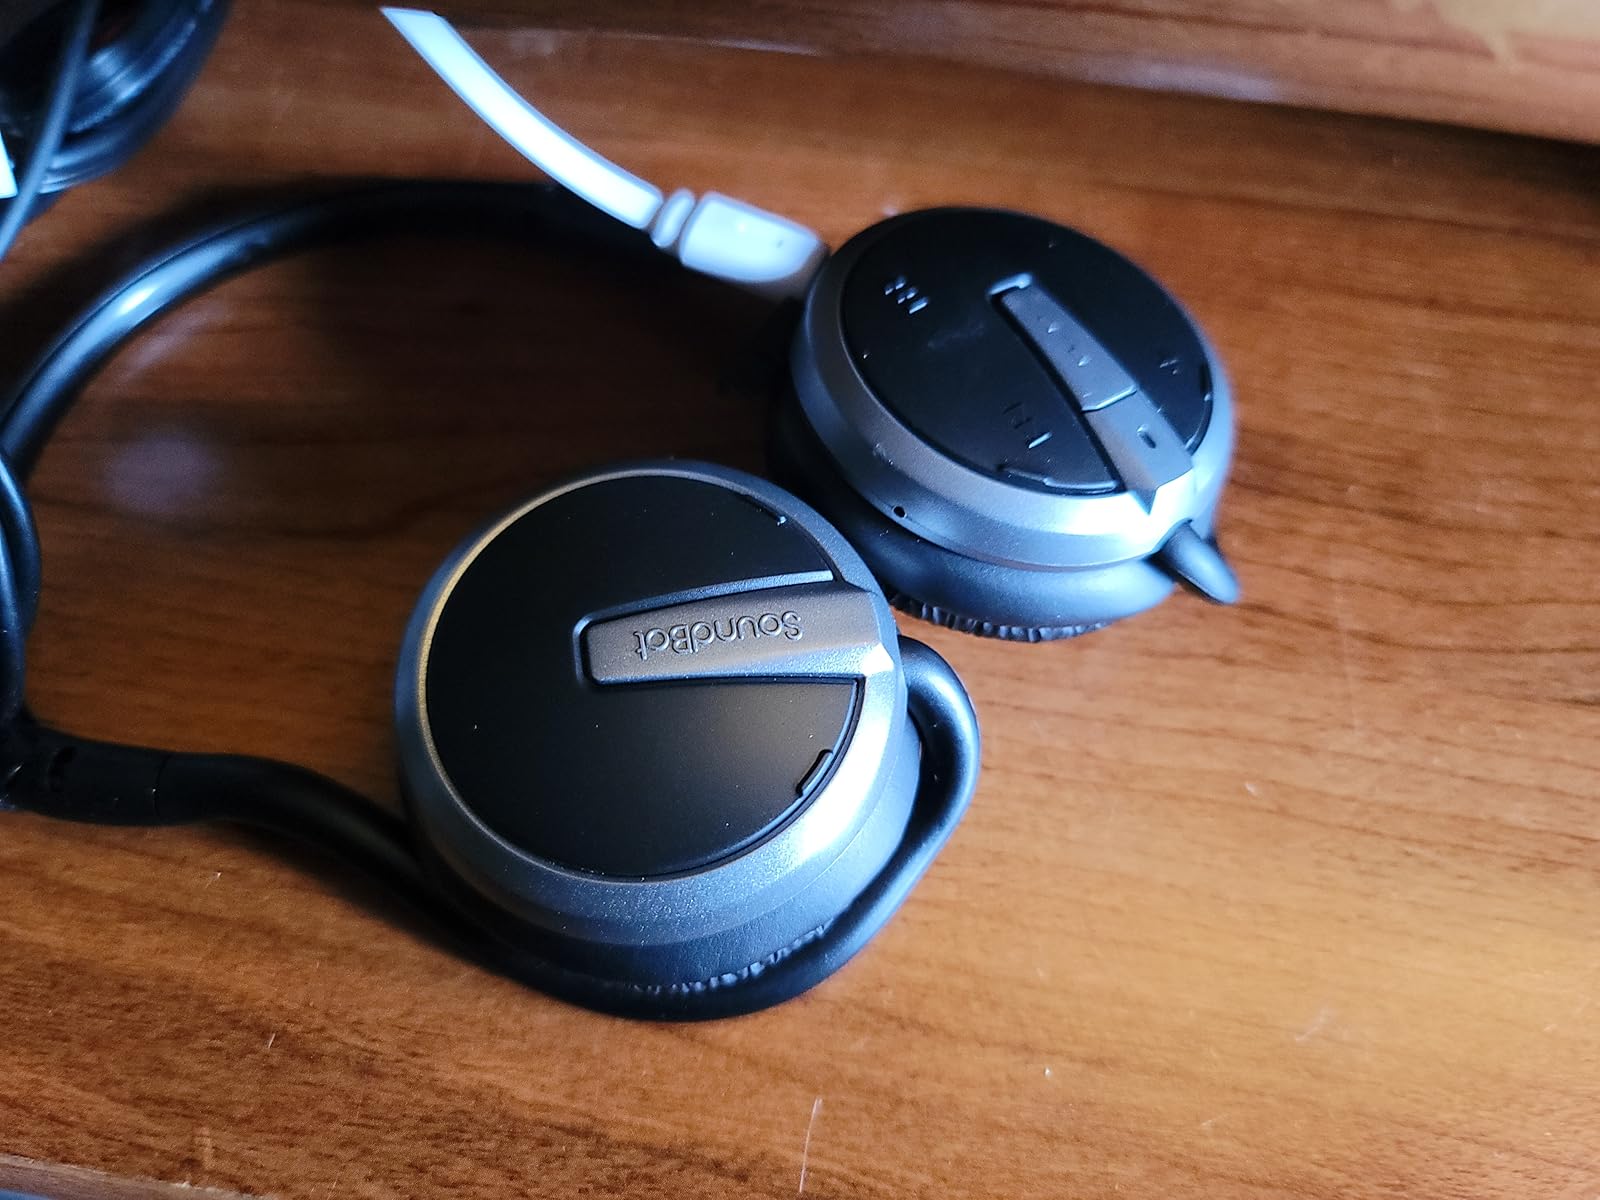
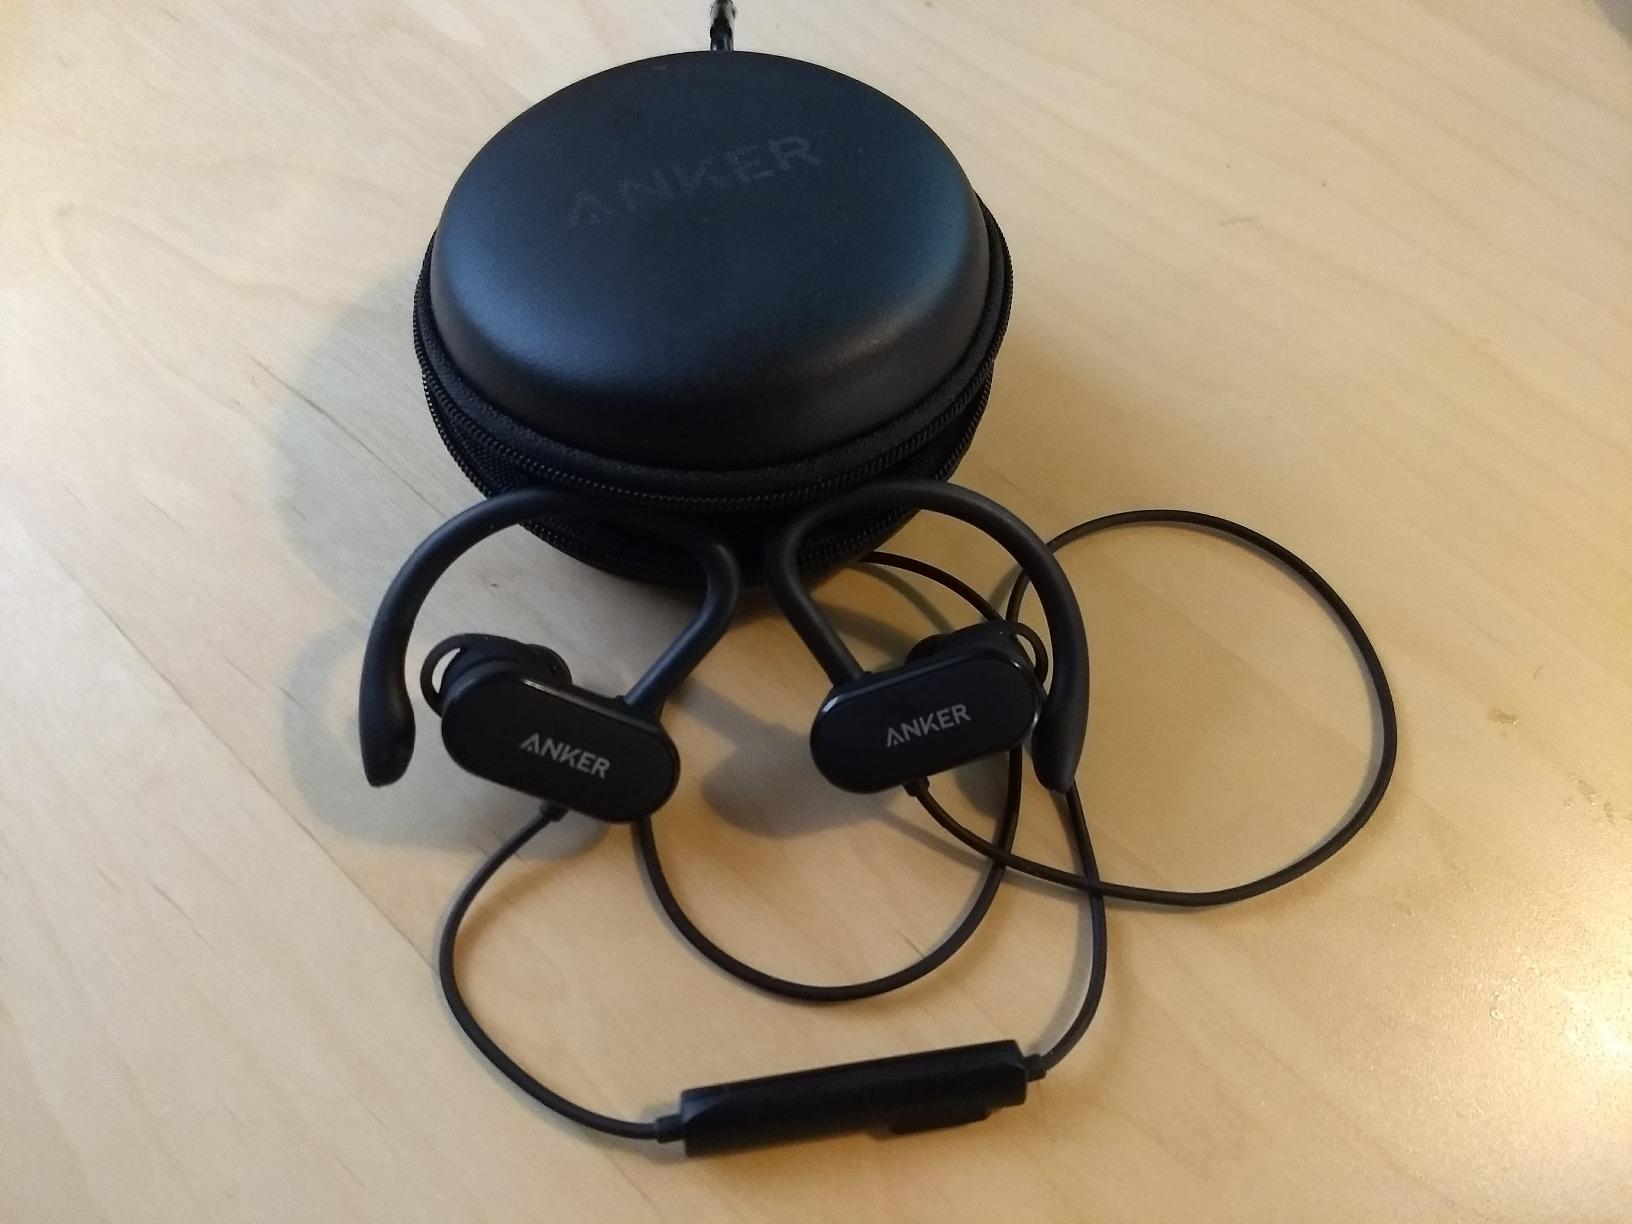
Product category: headphones
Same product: no